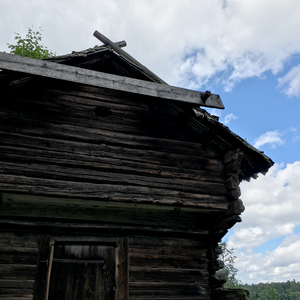
La décoration de pignon en Scandinavie dans l’habitat traditionnel et rural des pays nordiques est intimement liée à la construction en bois et aux bâtiments en rondins empilés. Contrairement à d’autres régions européennes où la maison principale fait l’objet d’une attention plus particulière de la part des propriétaires, l’ornementation concerne à la fois l’habitation principale et les bâtiments annexes comme de simples greniers, des étables ou des fenils isolés pour lesquels la sculpture traditionnelle sur bois apporte des panneaux sculptés et des bas-reliefs qui complètent les motifs ornementaux des sommets de pignon. Alors qu’elle a quasi disparu dans de nombreuses régions scandinaves méridionales, elle s’est encore maintenue dans les régions de montagne, de hauts plateaux et de contrées très boisées à l’écart des axes de communication. La décoration supérieure du pignon joue soit sur un motif croisé, soit sur la verticalité d’un poteau, soit enfin sur les deux cumulés comme dans le stabbur sur la photographie ci-contre.